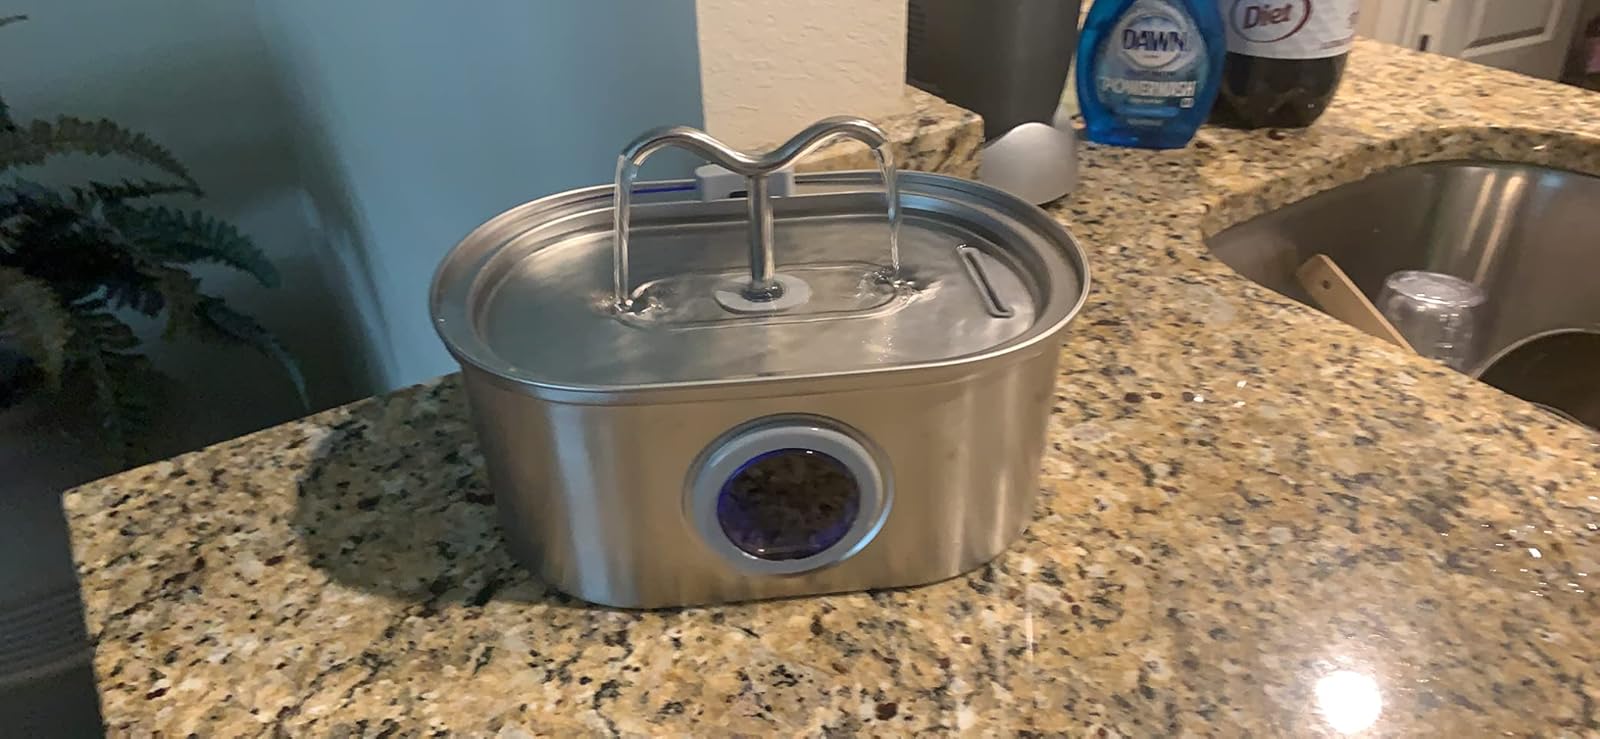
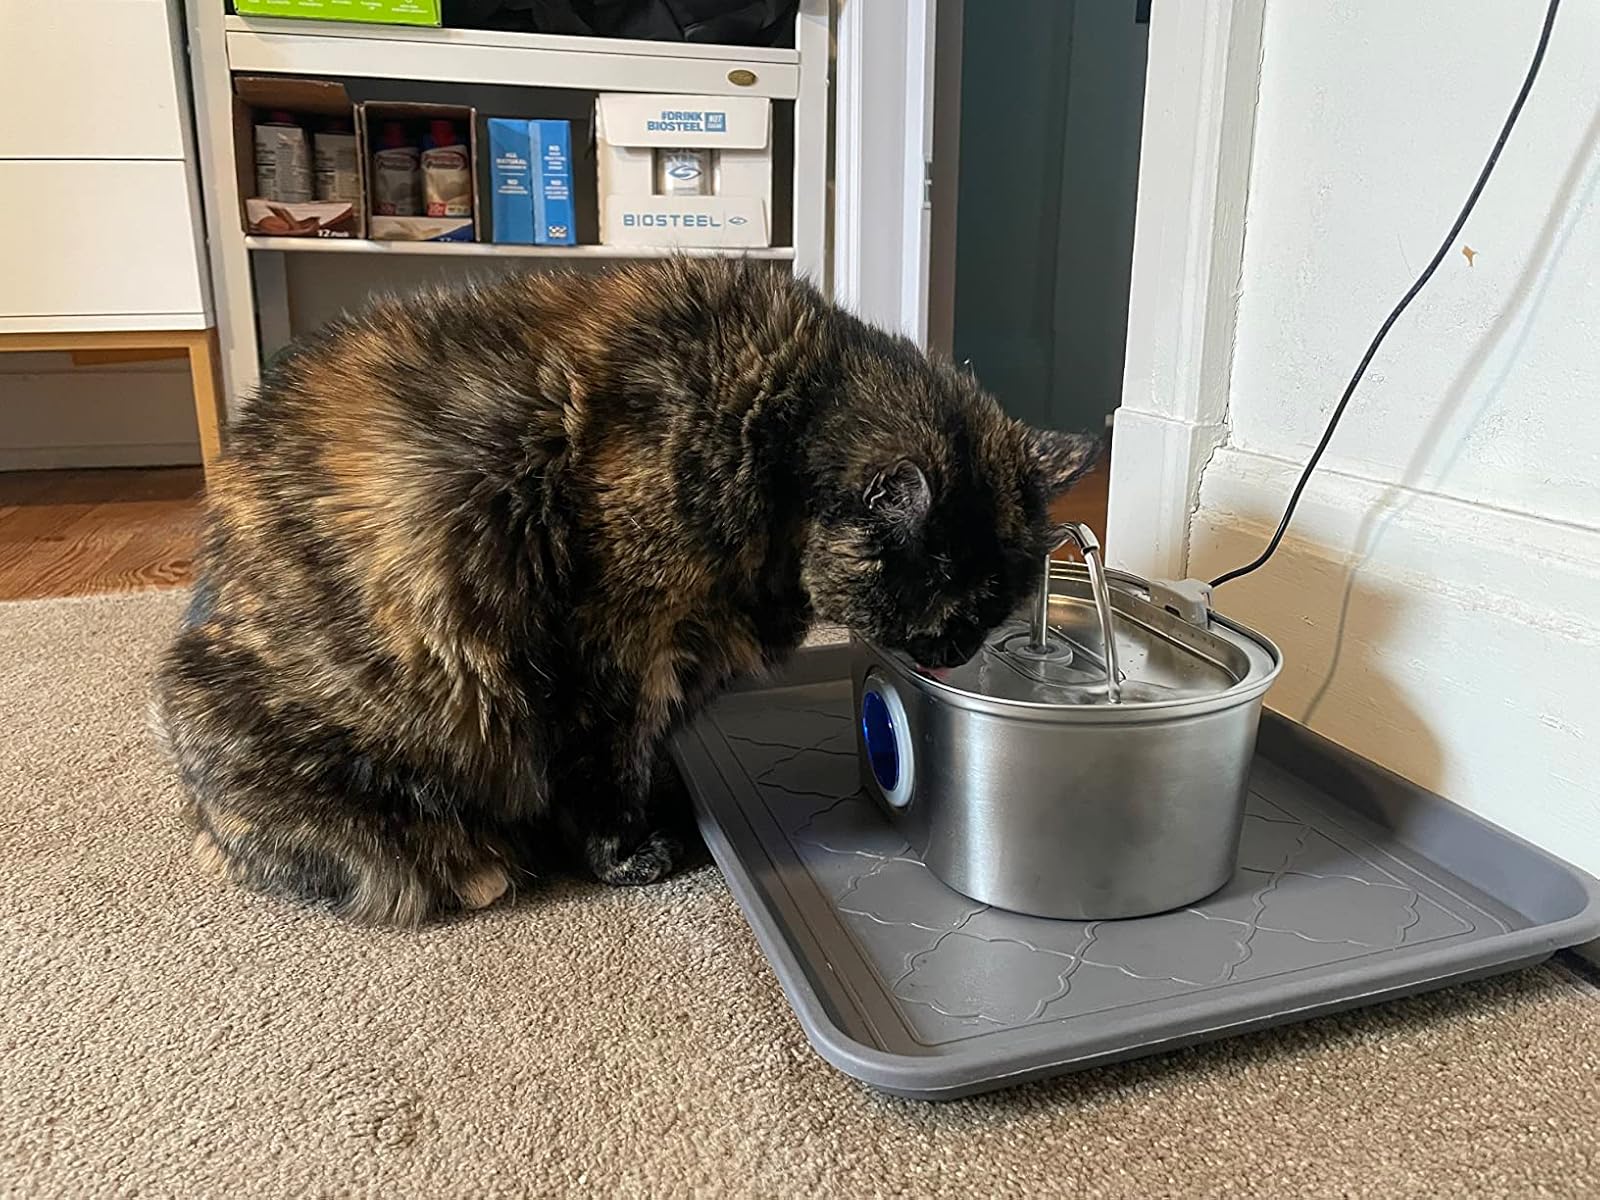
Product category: items_bowl
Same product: yes